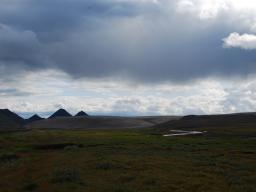
Label: Background_without_leaves